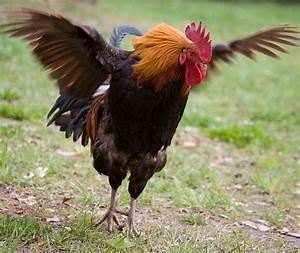
chicken